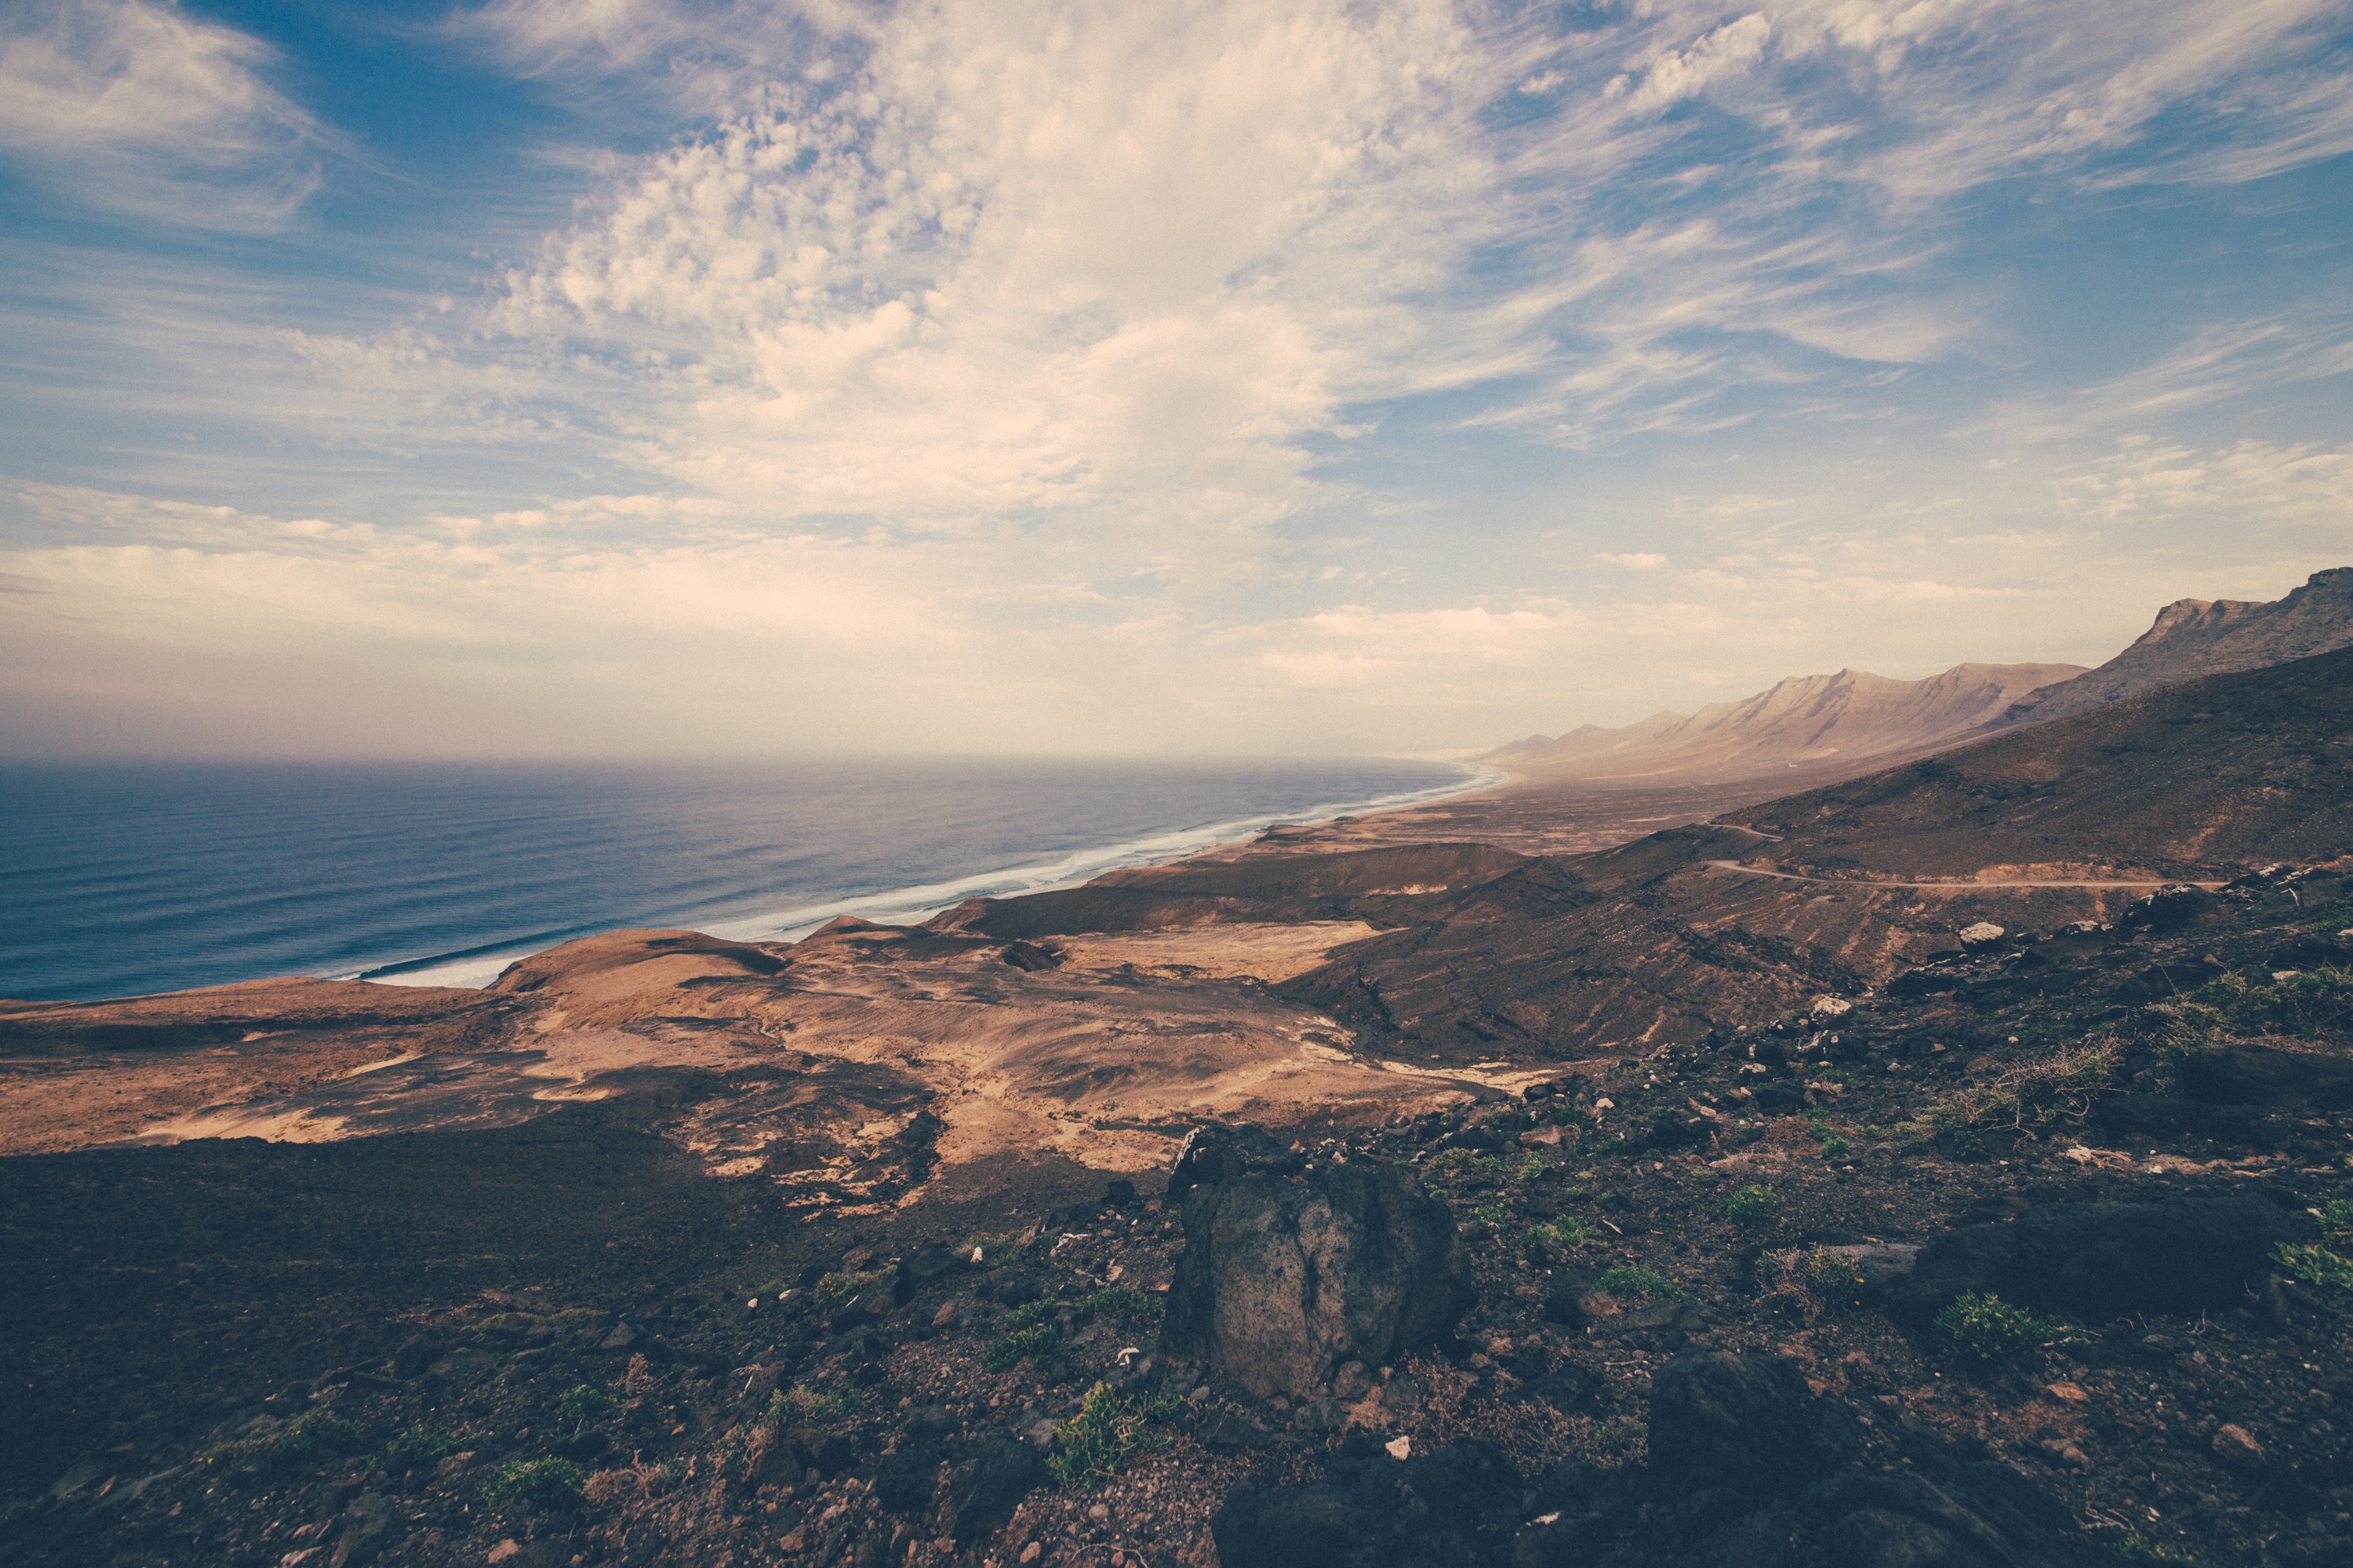
landscape, sea, coast, nature, outdoor, rock, ocean, horizon, mountain, cloud, sky, sunrise, sunset, hiking, sunlight, morning, hill, wave, dawn, travel, explore, cliff, seaside, dusk, evening, terrain, body of water, cape, landform, beautiful landscape, aerial photography, mountains landscape, atmospheric phenomenon, atmosphere of earth